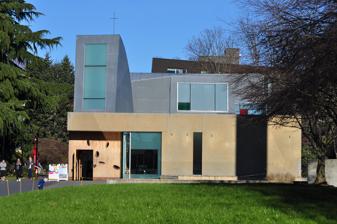
Building: Chapel of St. Ignatius
Country: United States of America
Year built: 1997
Jesuit chapel in Seattle, Washington, U.S. Chapel of St. Ignatius Exterior, 2016 General information Town or city Seattle , Washington Country United States Coordinates 47°36′41″N 122°19′5″W / 47.61139°N 122.31806°W / 47.61139; -122.31806 Interior of the chapel, reflected in the baptismal font. The Chapel of St. Ignatius is a Jesuit chapel on the Seattle University campus in the U.S. state of Washington, completed in 1997. The design earned Steven Holl Architects a Twenty-five Year Award from the American Institute of Architects. A scale model of the building is in the permanent collection of the Museum of Modern Art in New York City. Holl described his design for the chapel as "seven bottles of light in a stone box," with daylight taking on color by bouncing off colored baffles and passing through colored glass lenses. The same occurs in reverse at night, with light emanating from the building's internal illumination taking on color from the same mechanisms. Although Holl's conception is rooted in the theology of St. Ignatius , Seattle journalist and critic Charles Mudede has described the building as "more spiritual than Christian," and has written that it is "hard to pray" there because "all one wants to do is look at the pretty lights pouring through skylights and colored windows... As at Ronchamp , the architect, not God, is worshiped in this box with bottles of light." References